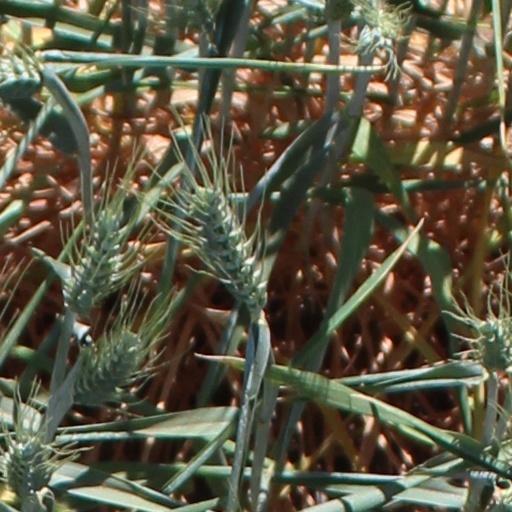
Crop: wheat